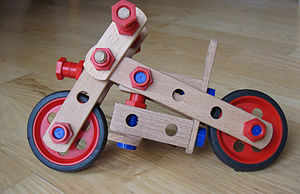
Bilofix
En motorcykel konstrueret med Bilofix legetøj efter en af firmaets egne tegninger.
Lille motorcykel lavet med det danske Bilofix trælegetøj
Bilofix er en type konstruktionslegetøj, der primært består af består af træbjælker, -stænger og -plader samt skruer og tandhjul i plastik. Det blev primært produceret og markedsført i 1960'erne, først af Lego og senere af en selvstændigt Bilofix-virksomhed. Navnet bliver normalt skrevet "BILOfix".